James T. Edwards

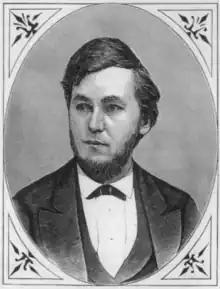

James Thomas Edwards (January 6, 1838 – August 20, 1914) was an American educator, Methodist minister, and politician.